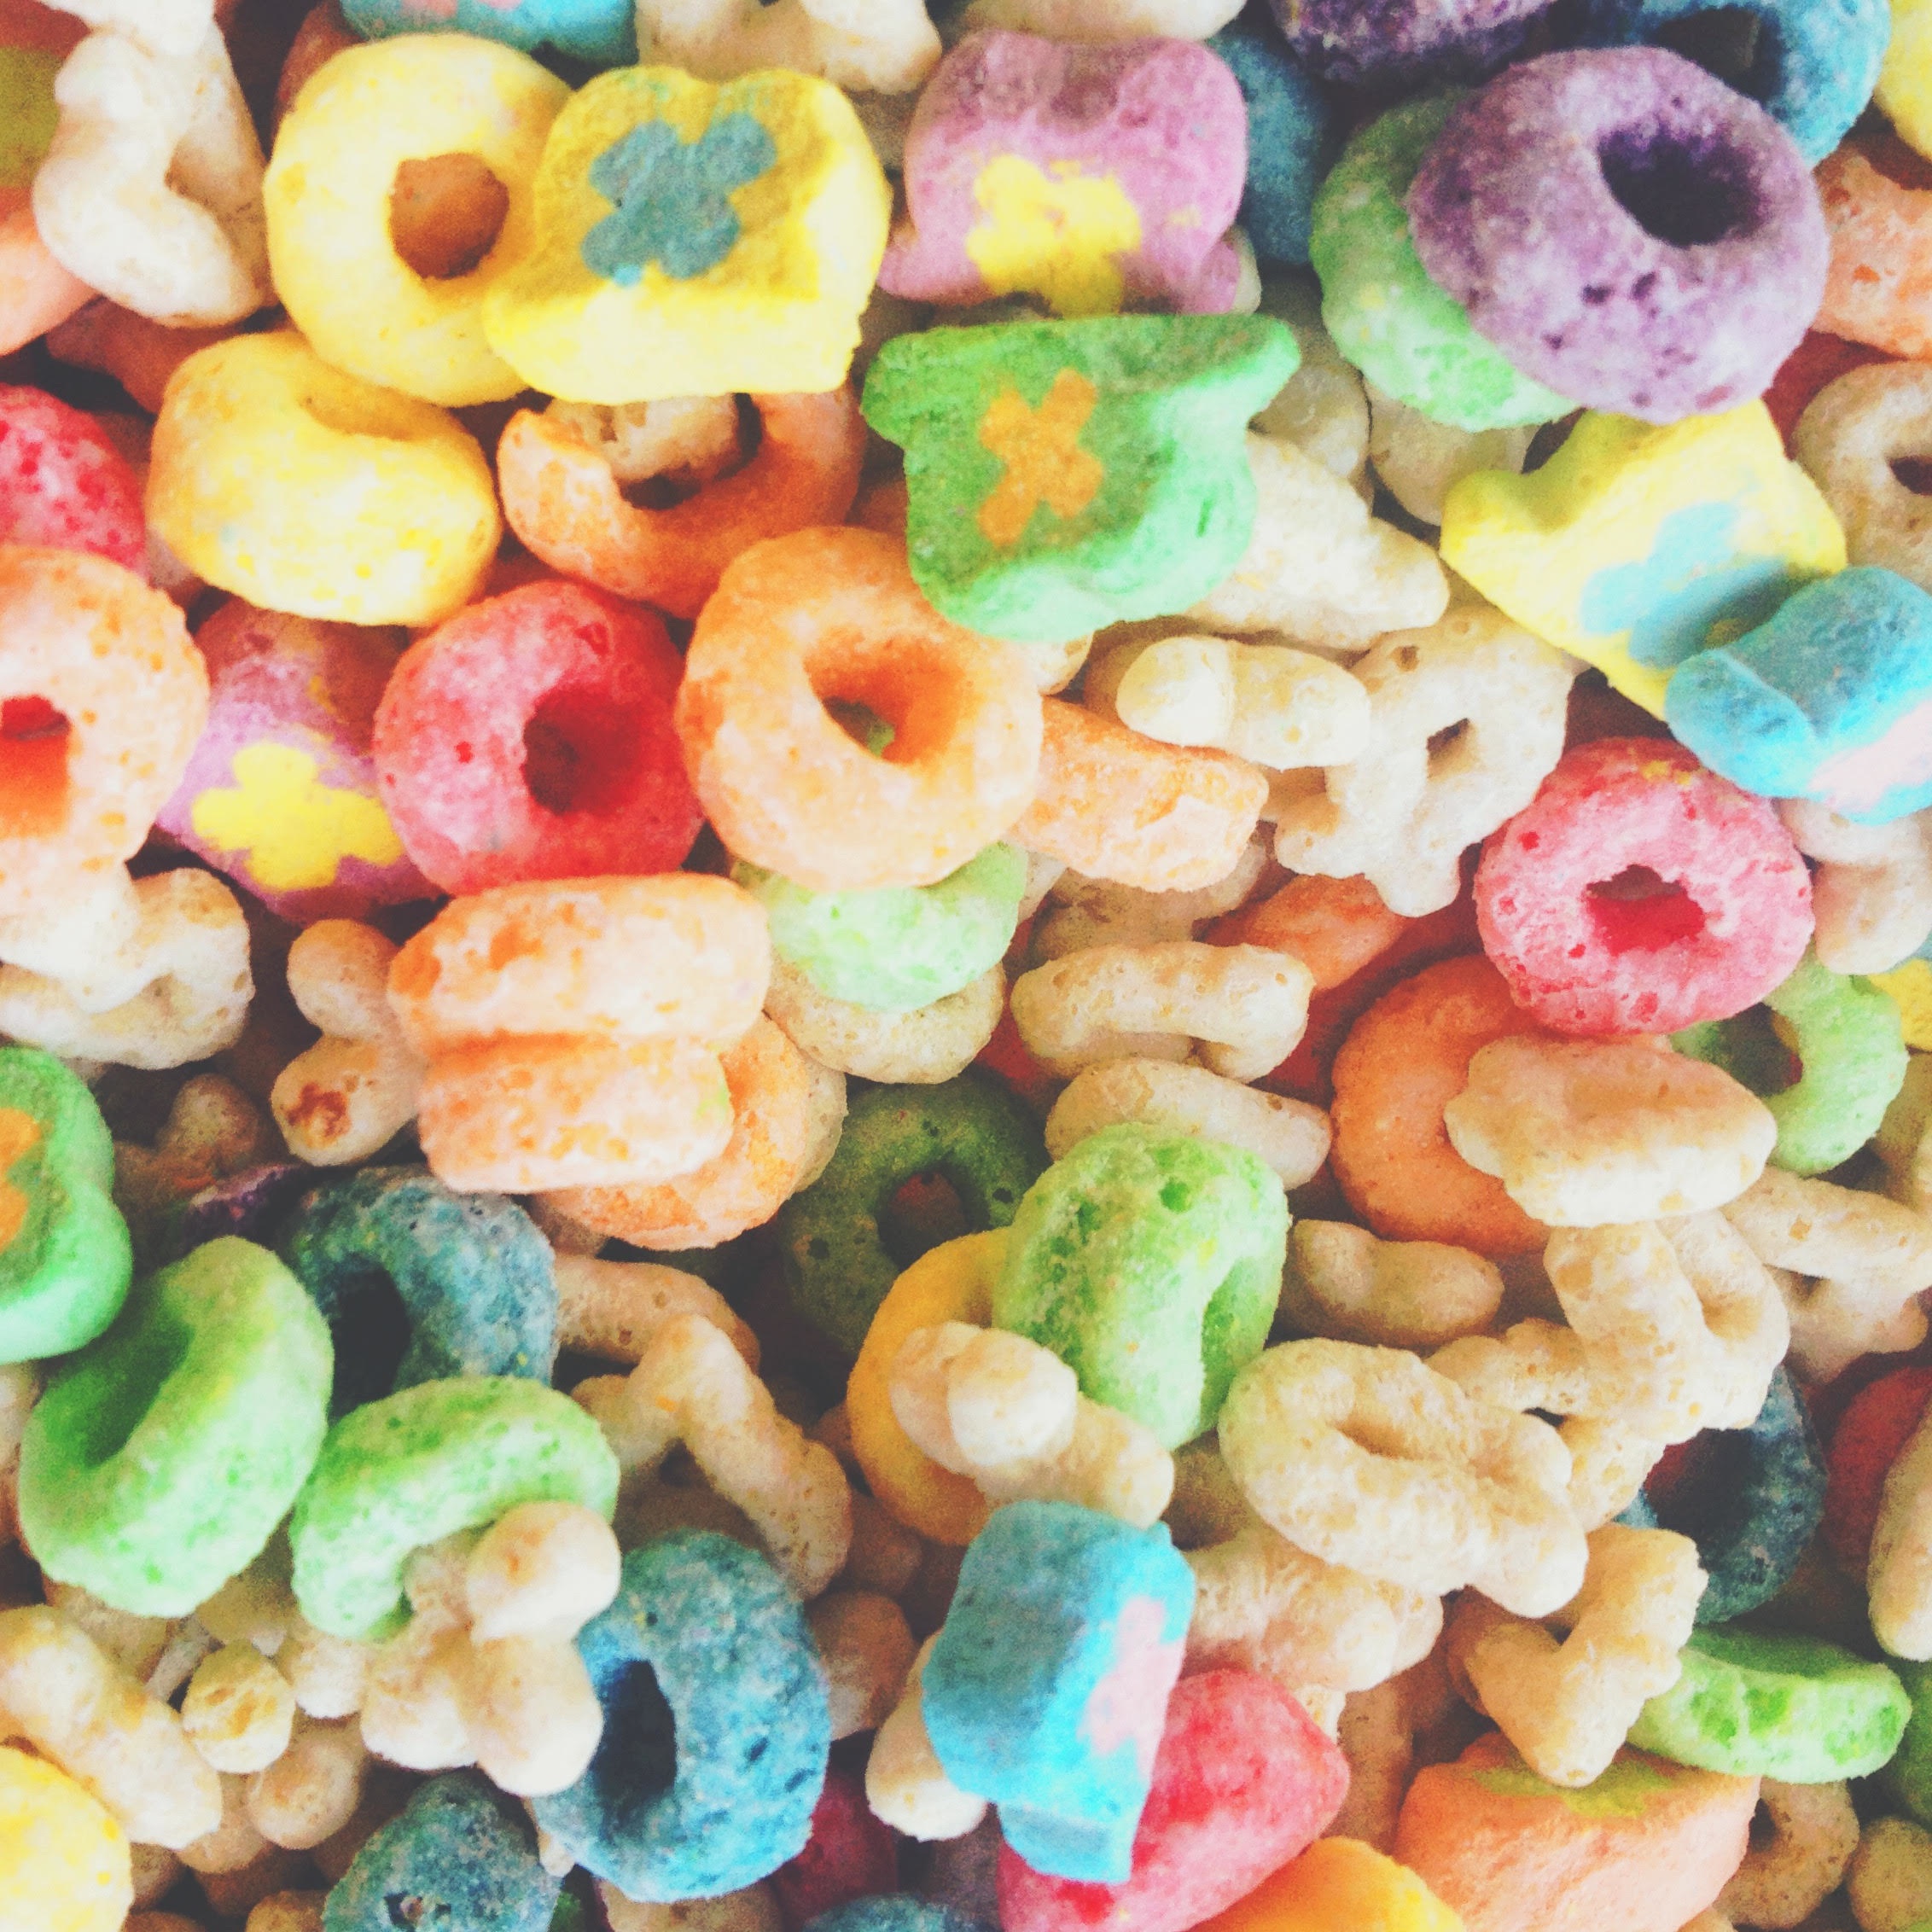
dish, meal, food, produce, vegetable, breakfast, dessert, cuisine, frozen food, snack food